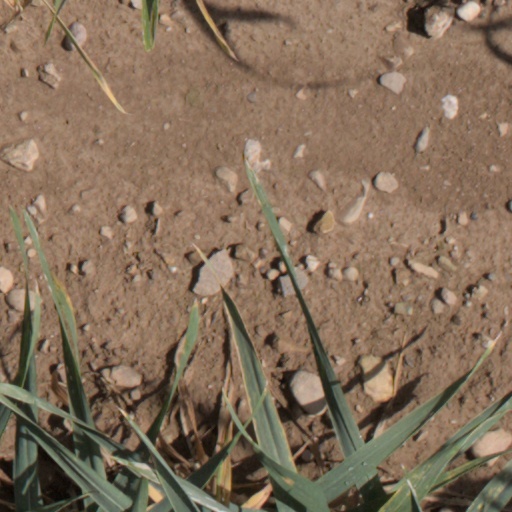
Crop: wheat